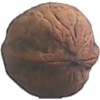
Label: Walnut 1